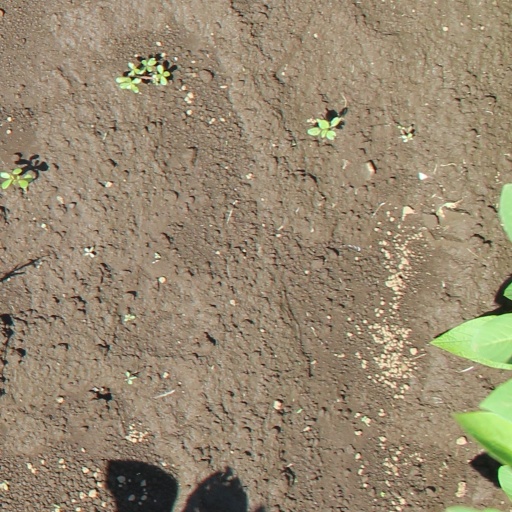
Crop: soybean